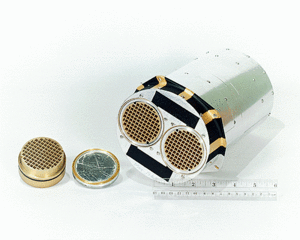
Vela est une famille de satellites de reconnaissance développée par les États-Unis dans le cadre du projet Vela destiné à surveiller l'application du Traité d'interdiction partielle des essais nucléaires signé en 1963 avec l'URSS et plusieurs pays disposant d'un programme d'arme nucléaire. Le premier satellite de la série est lancé en 1963 et les derniers exemplaires sont mis en orbite en 1970 et désactivés en 1984. Pour remplir leur rôle, les satellites sont équipés d'instruments permettant de détecter les rayonnements gamma, X et les neutrons émis par une explosion nucléaire. Les instruments de ces satellites ont joué un rôle scientifique important dans le domaine de l'astronomie en permettant la découverte des sursauts gamma et en précisant de manière significative les caractéristiques du vent solaire.